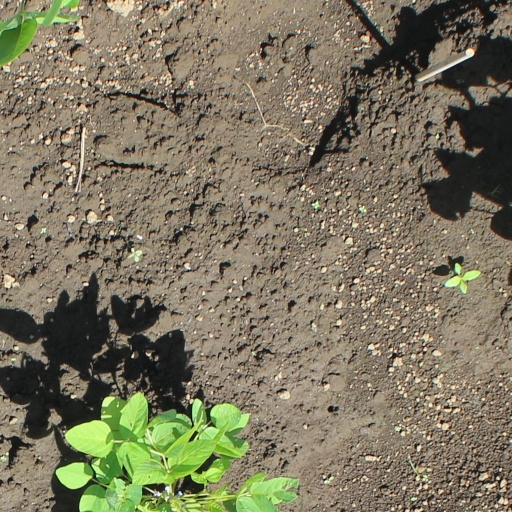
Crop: soybean